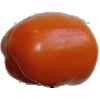
Label: Pepper Orange 1